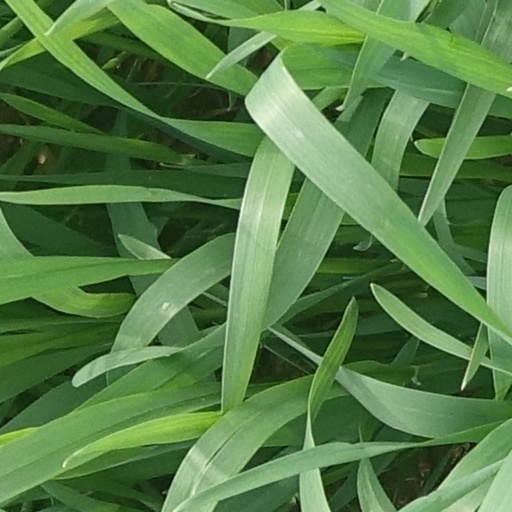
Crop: wheat